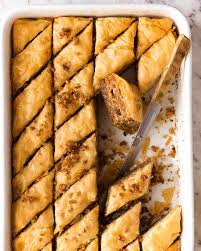
Yemek: baklava